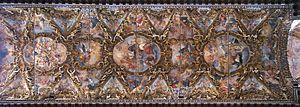
Église San Giuseppe dei Teatini, Palerme, Sicile, Italie. Voûte au-dessus de la nef.
L'église San Giuseppe dei Teatini est située dans la ville sicilienne de Palerme, près du Quattro Canti et est considérée comme l'un des exemples les plus remarquables du baroque sicilien à Palerme.